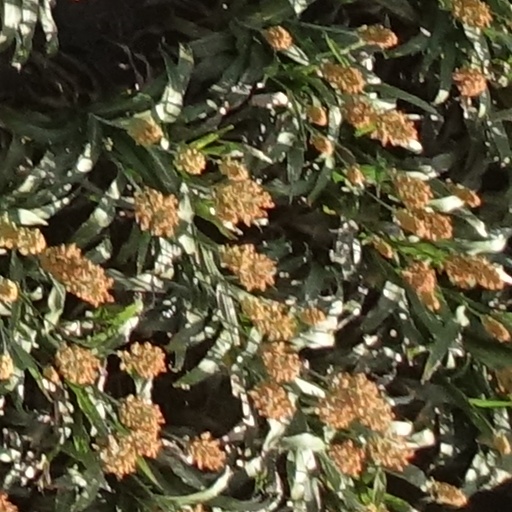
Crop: sorghum